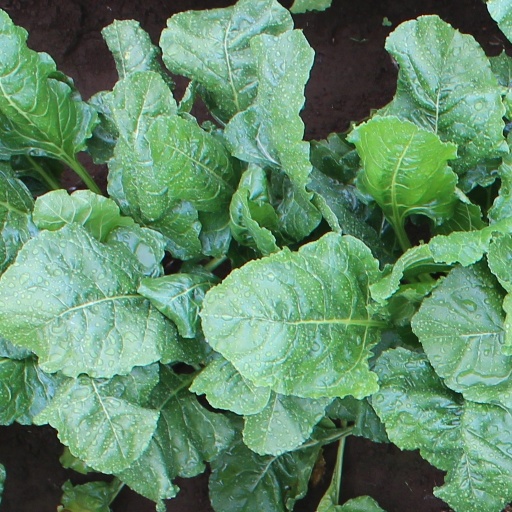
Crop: sugar beet